Second Battle of Tikrit

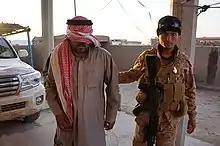
An ISIL fighter captured by Iraqi Security Forces near Tikrit

On 3 April, Iraqi forces continued combating ISIL fighters. Shi'ite militia leader Hadi al-Ameri stated that after the Saladin Governorate was liberated, their next target would be the Anbar Governorate, before finally going on to Mosul.